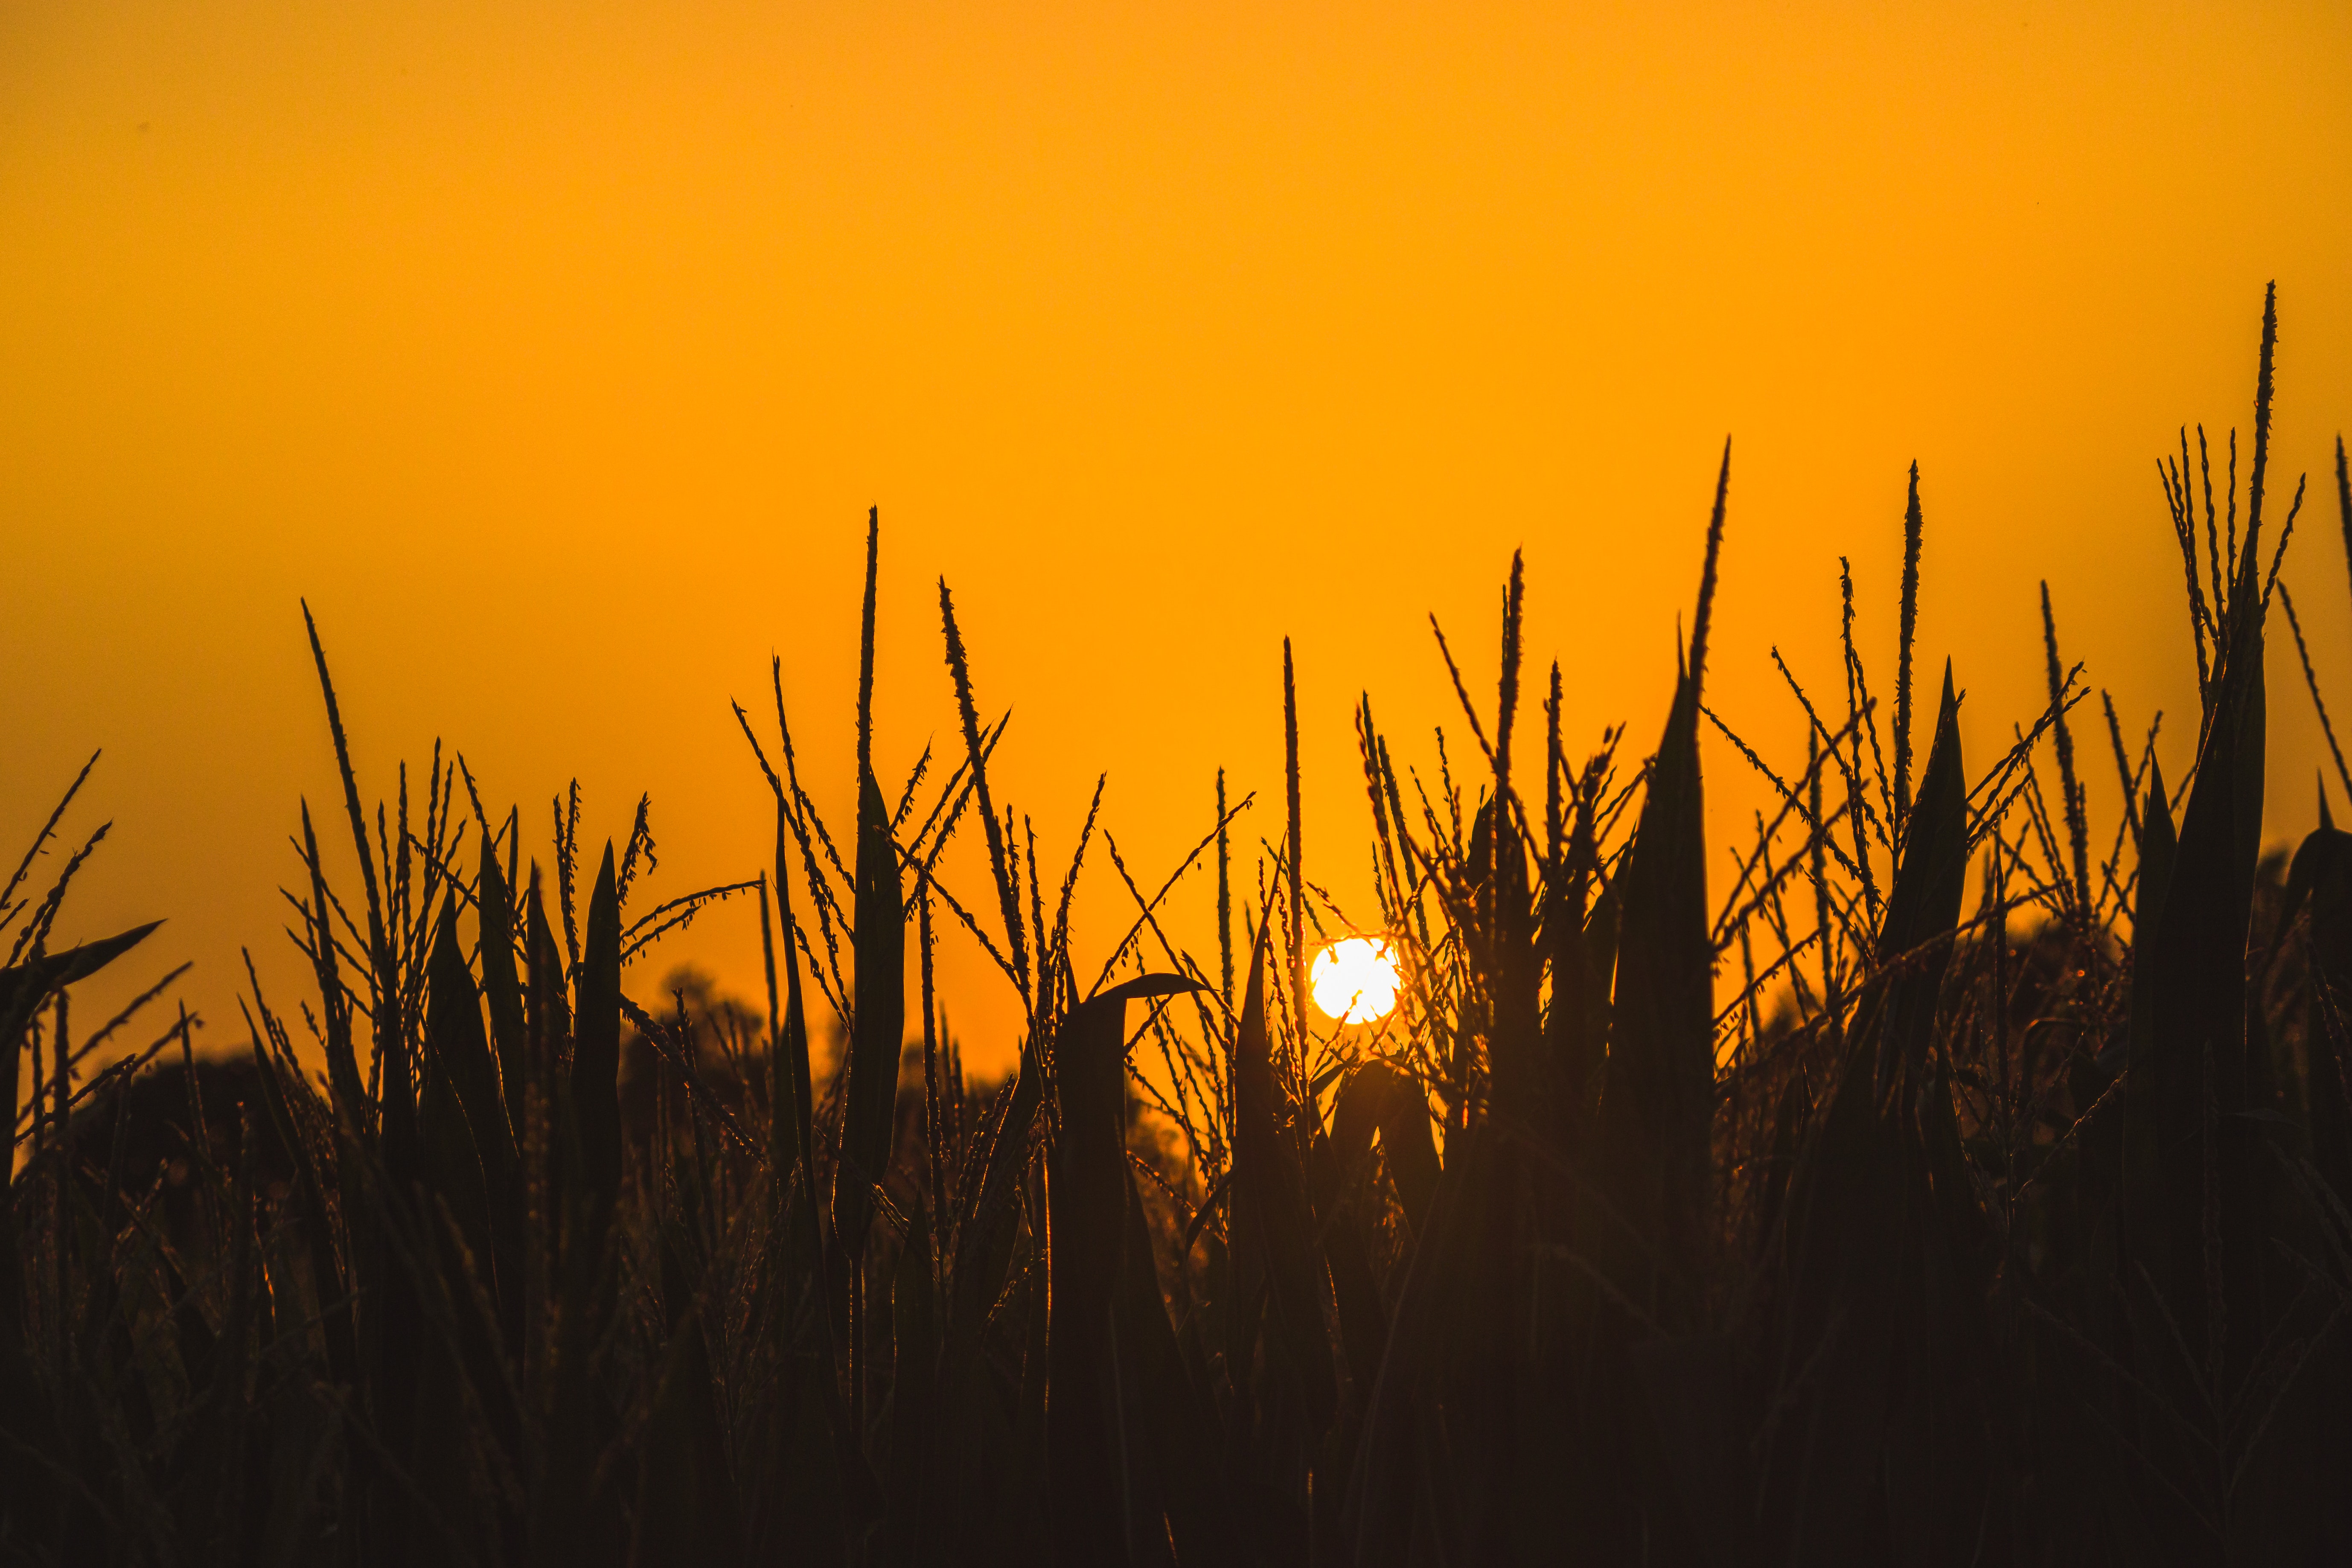
natural, sky, plant, cloud, natural landscape, afterglow, People in nature, sunset, astronomical object, twig, sunrise, red sky at morning, dusk, heat, grassland, tree, meadow, grass, landscape, horizon, sun, prairie, dawn, flowering plant, wood, backlighting, wildlife, field, agriculture, crop, soil, evening, plant stem, wildflower, poales, silhouette, savanna, reflection